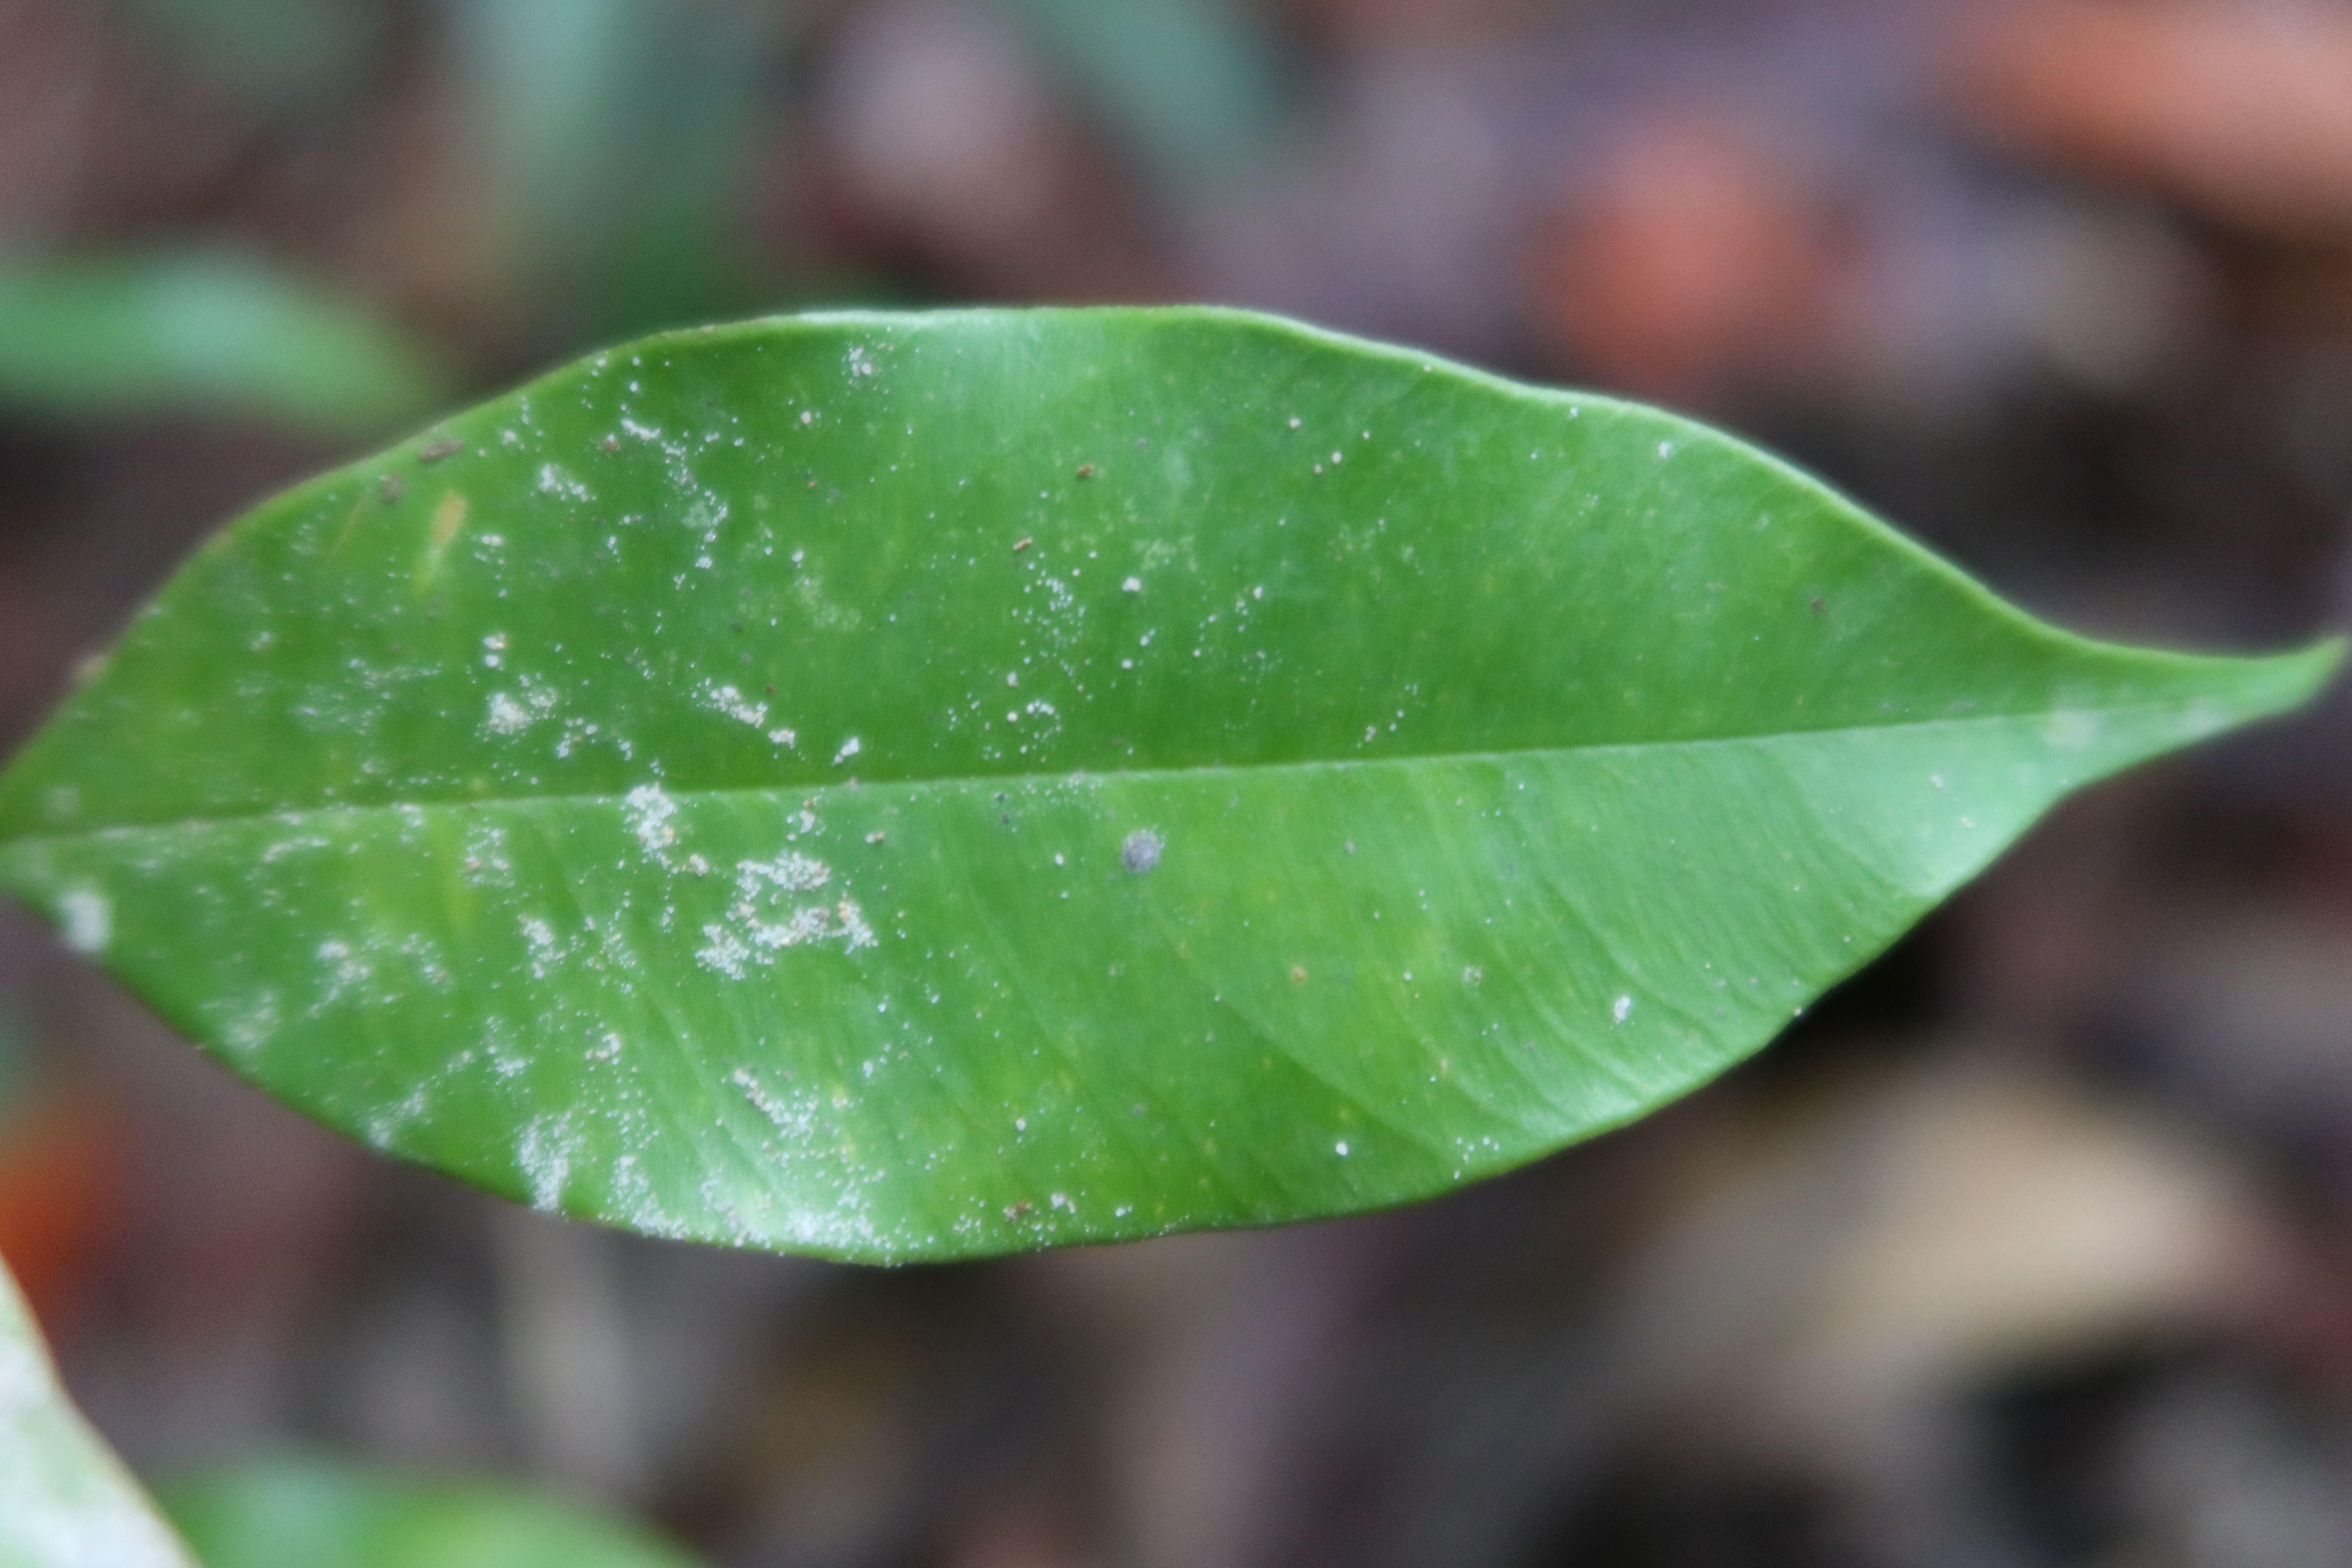
Label: Mealy bugs